Phil Gordon (poker player)

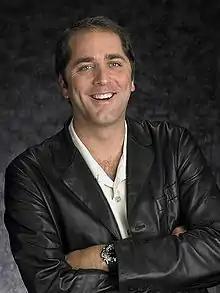
Gordon at the Caesars Palace Poker Blog Tournament in 2011

Philip Stewart Gordon (born July 6, 1970) is an American professional poker player, commentator and author.